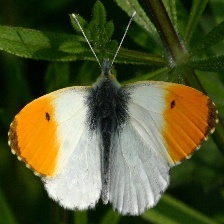
Species: ORANGE TIP
Butterfly family (ImageNet category): cabbage_butterfly